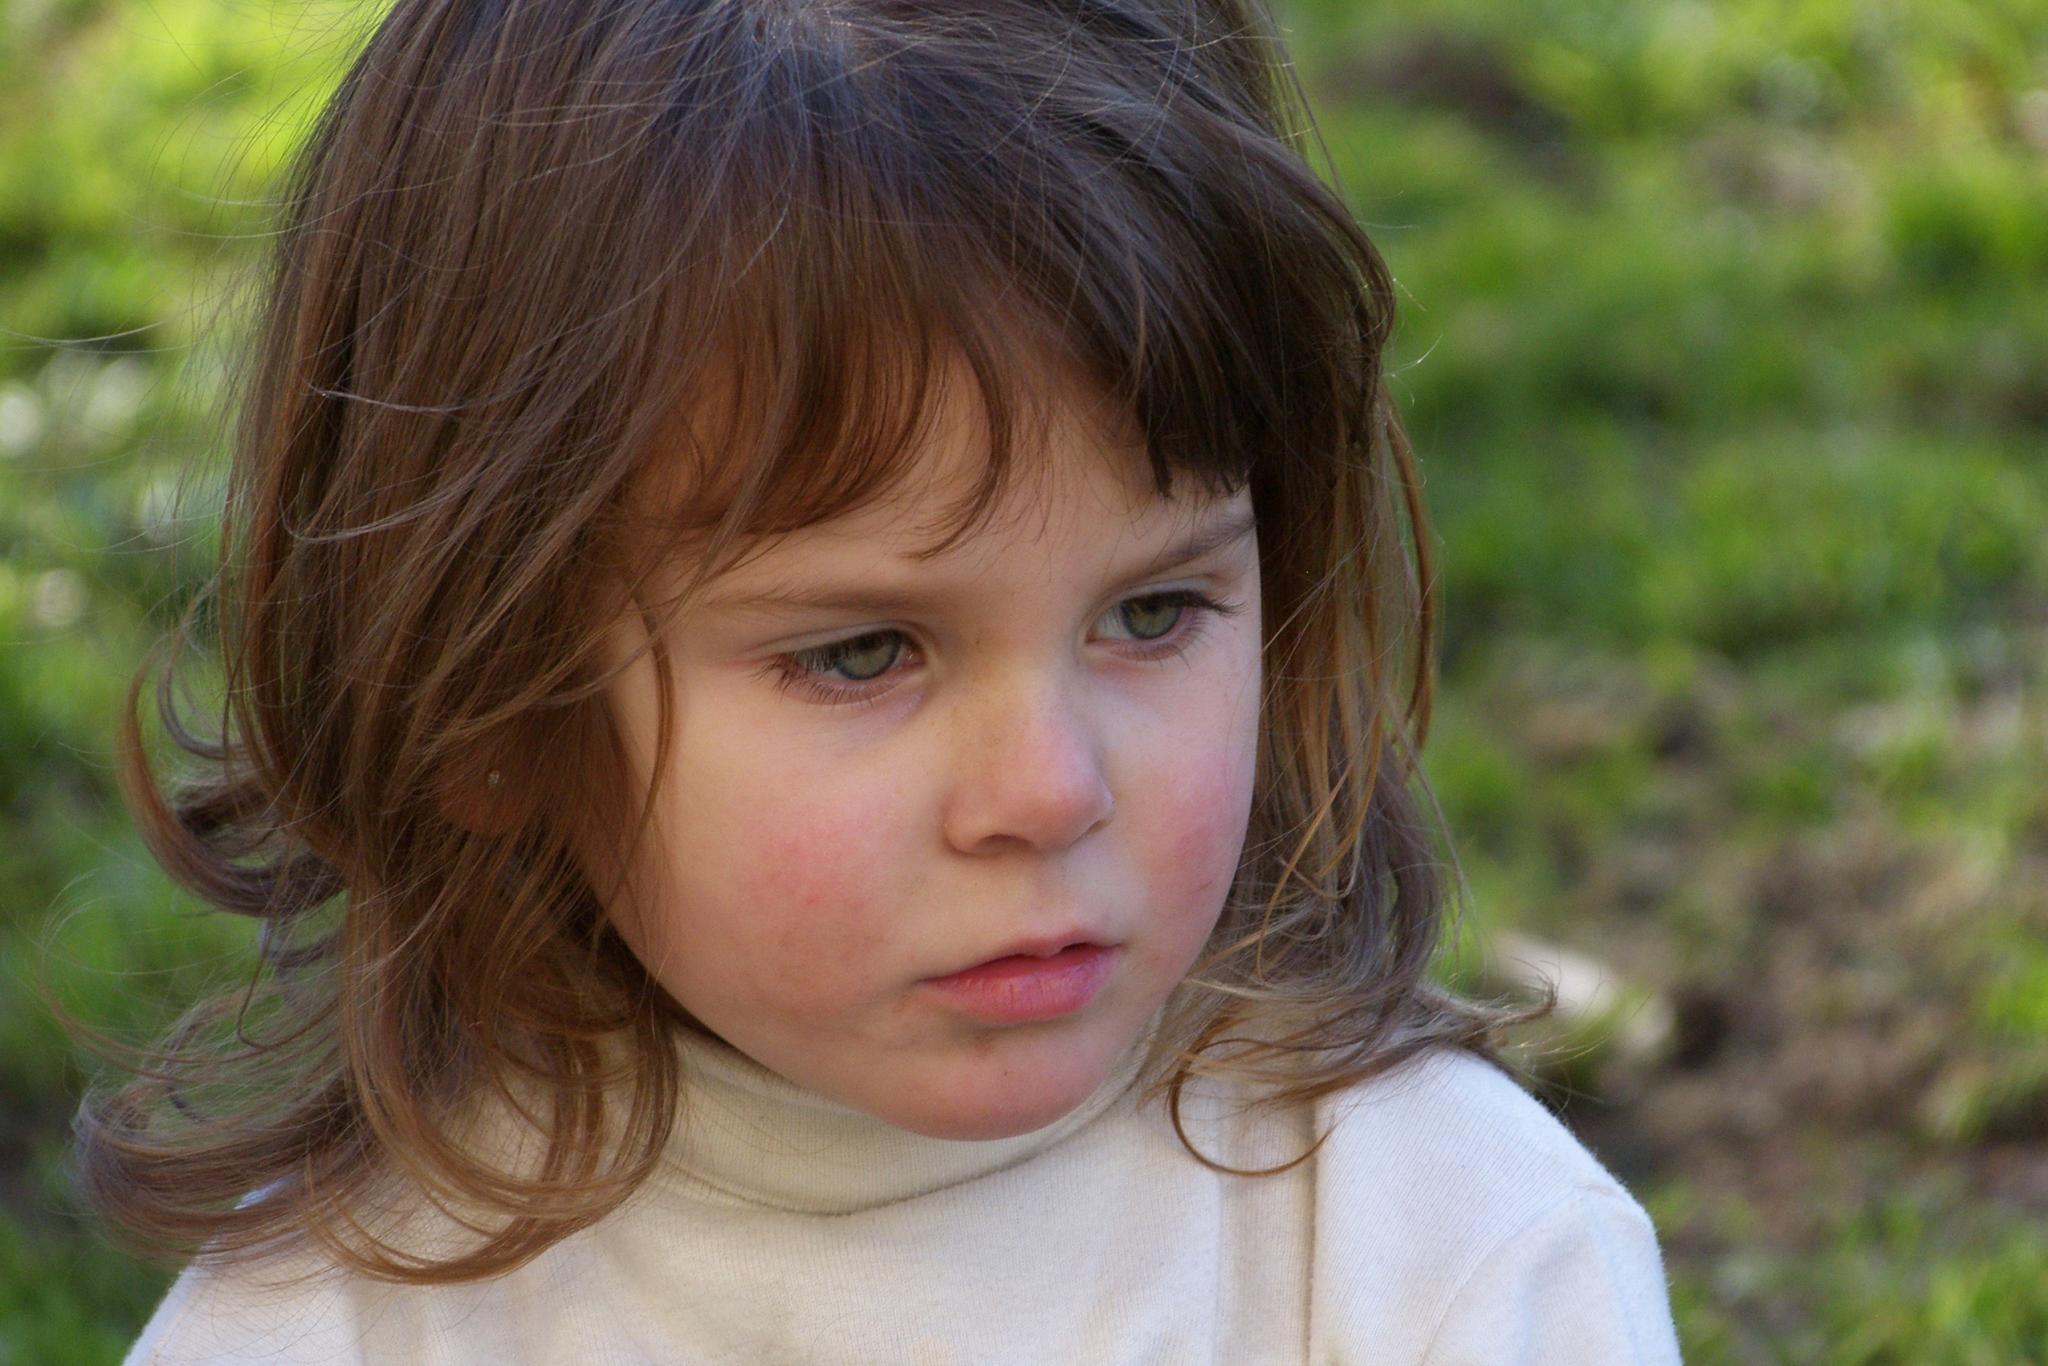
nature, person, people, girl, hair, flower, portrait, child, facial expression, hairstyle, smile, close up, face, family, nose, friends, toddler, eye, head, skin, beauty, organ, emotion, ggl1, brown hair, portrait photography